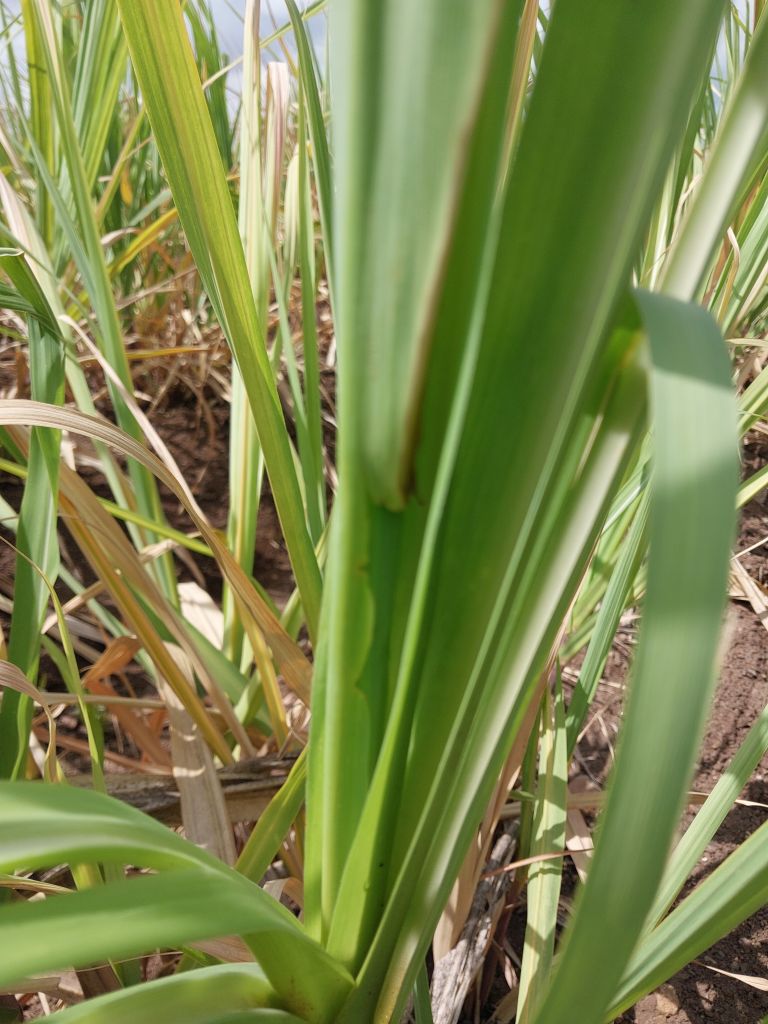
Label: Pokkah Boeng